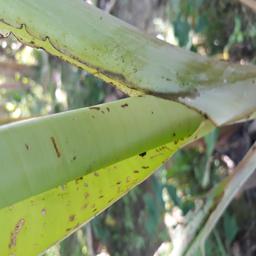
Label: BANANA APHIDS